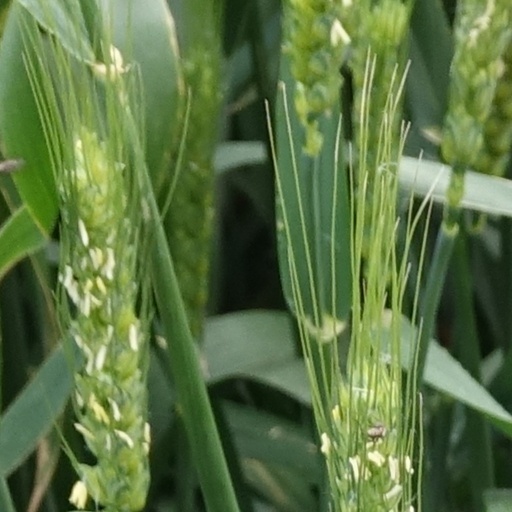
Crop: wheat